Jacki Weaver

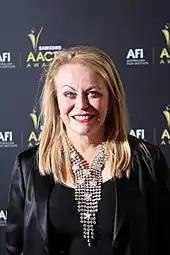

In the 1990s and early 2000s, Weaver found it increasingly difficult to gain roles on screen or television and she devoted much of her energy to the Australian stage, starring in plays including "A Streetcar Named Desire", "Last of the Red Hot Lovers", "Death of a Salesman", Reg Cribb's "Last Cab to Darwin", and Chekhov's "Uncle Vanya" alongside Cate Blanchett and Richard Roxburgh in 2010–11. Weaver has performed in more than 80 plays. Her stage abilities were recognised with a "Mo" award. In 2005, she released her autobiography, "Much Love, Jac".